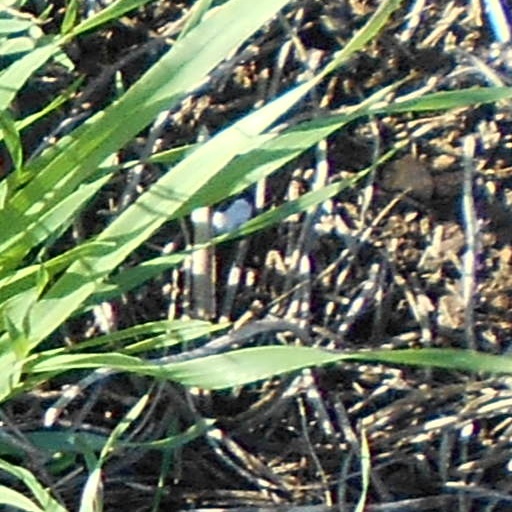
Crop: wheat